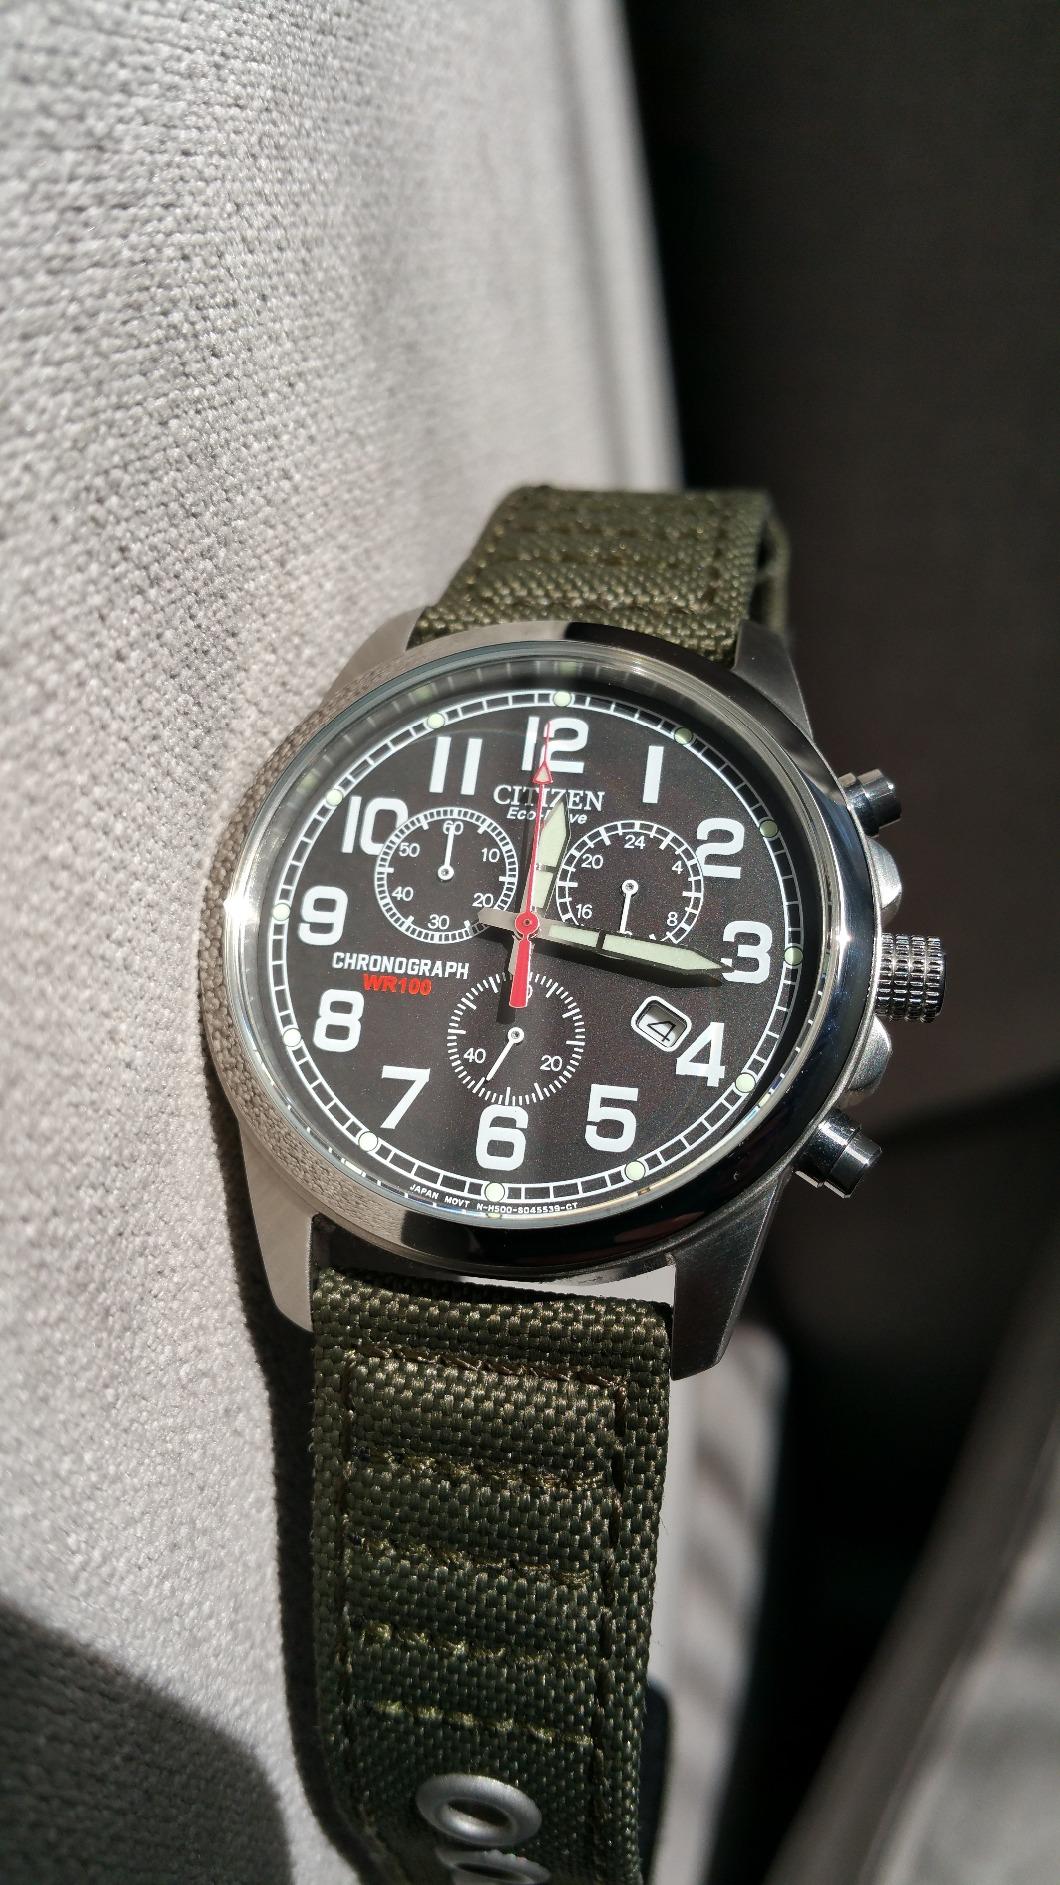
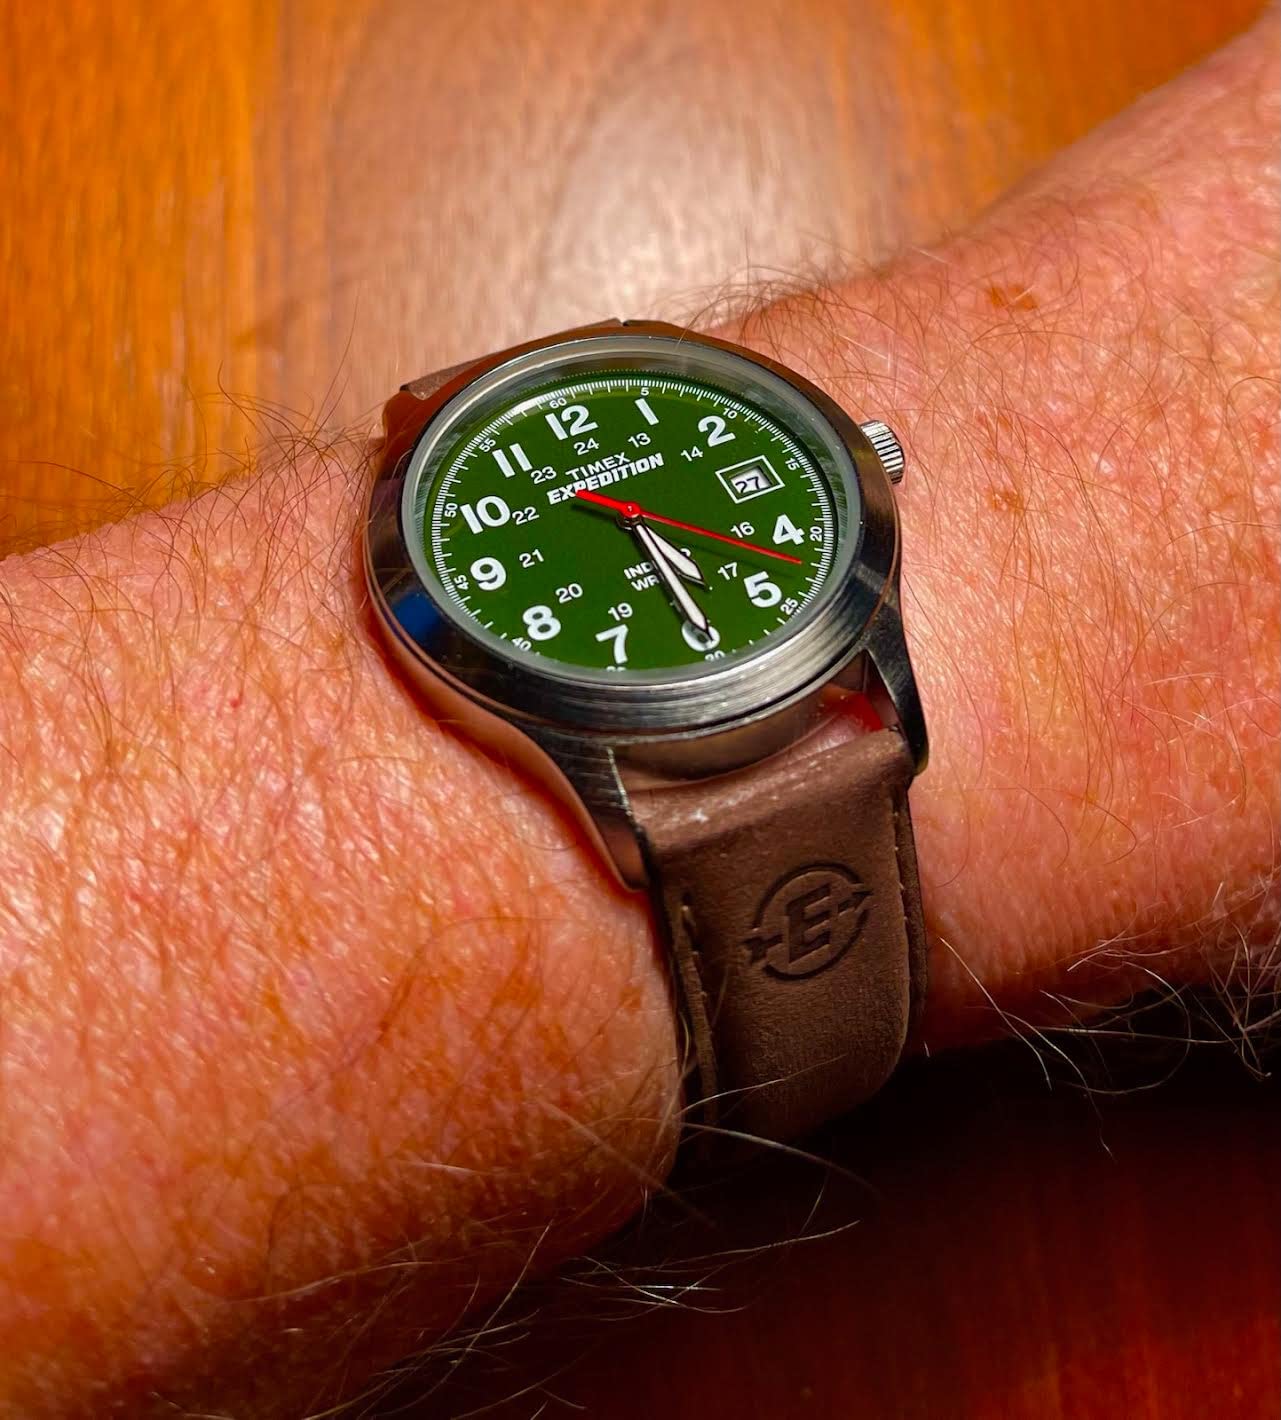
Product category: accessories_watch
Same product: no